Nawab Naarkali

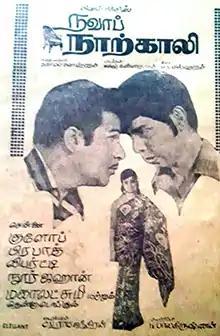
Poster

Nawab Naarkali is a 1972 Indian Tamil-language comedy film, directed by C. V. Rajendran. The film stars Jaishankar and Nagesh, with Lakshmi, Rama Prabha and V. K. Ramasamy, S. V. Sahasranamam and V. S. Raghavan playing supporting roles. It is based on the play of the same name, written by Komal Swaminathan. The film was released on 3 March 1972.